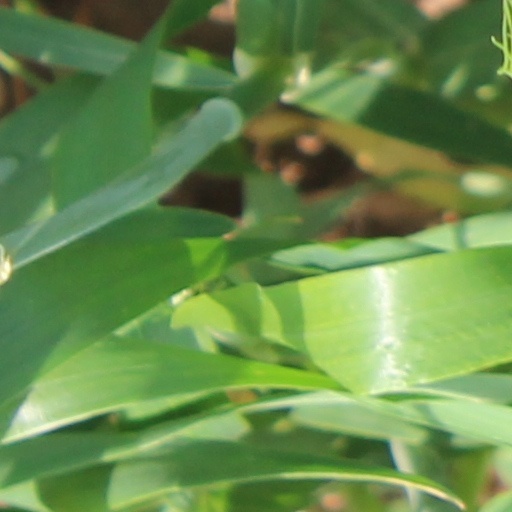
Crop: wheat